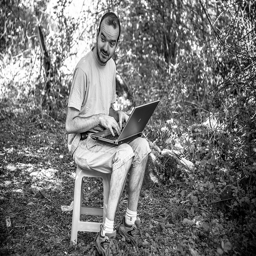
A man sitting in the woods working on a laptop.
A man sits on a stool with his computer.
A black and white image of a young man on his laptop outside.
Black and white photograph of a man in a chair with laptop outside.
A man sits on a stool with his laptop outside.